French occupation of Malta

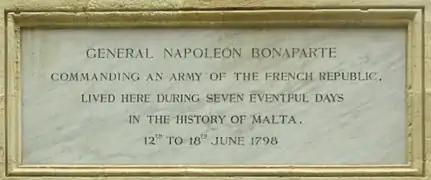
Plaque on Palazzo Parisio referencing Napoleon's stay there.

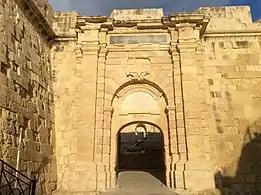
The Main Gate of Birgu, which had its coats of arms defaced during the French occupation

During Napoleon's short stay in Malta, he stayed in Palazzo Parisio in Valletta (currently used as the Ministry for Foreign Affairs). He implemented a number of reforms which were based on the principles of the French Revolution. These reforms could be divided into four main categories: